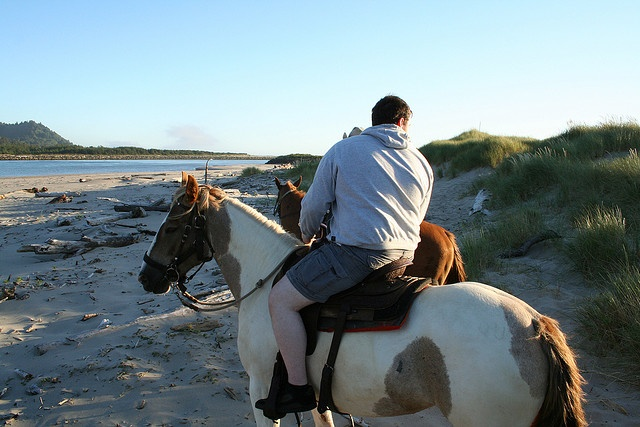
A man rides a brown and white spotted horse near the ocean.
A man is riding a horse by a river.
A couple on horses out by a water way.
Man in shorts riding a brown and white horse over sand.
A man crosses the desert on horse back.